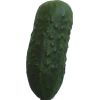
Label: Cucumber 1